Prince Edward Viaduct

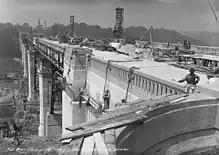
Construction of the Prince Edward Viaduct in 1915

Referendums on the construction of the Prince Edward Viaduct were held in Toronto in every year from 1910 to 1913, with residents voting against its construction in 1912 by 59 votes and in favour in 1913 by 9236 votes. The projected cost of its construction increased from in 1910 to in 1913; its final cost was ($ in dollars). Upon its completion in 1918, it was named for Prince Edward, Prince of Wales (later King Edward VIII).